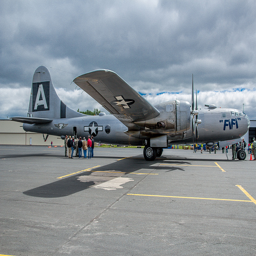
A large silver plane sitting on top of a runway.
some people are standing near a large plane
a air plane with people at the end standing around
several observers looking at an old war plane
Military airplane on tarmac during outdoor show with spectators.